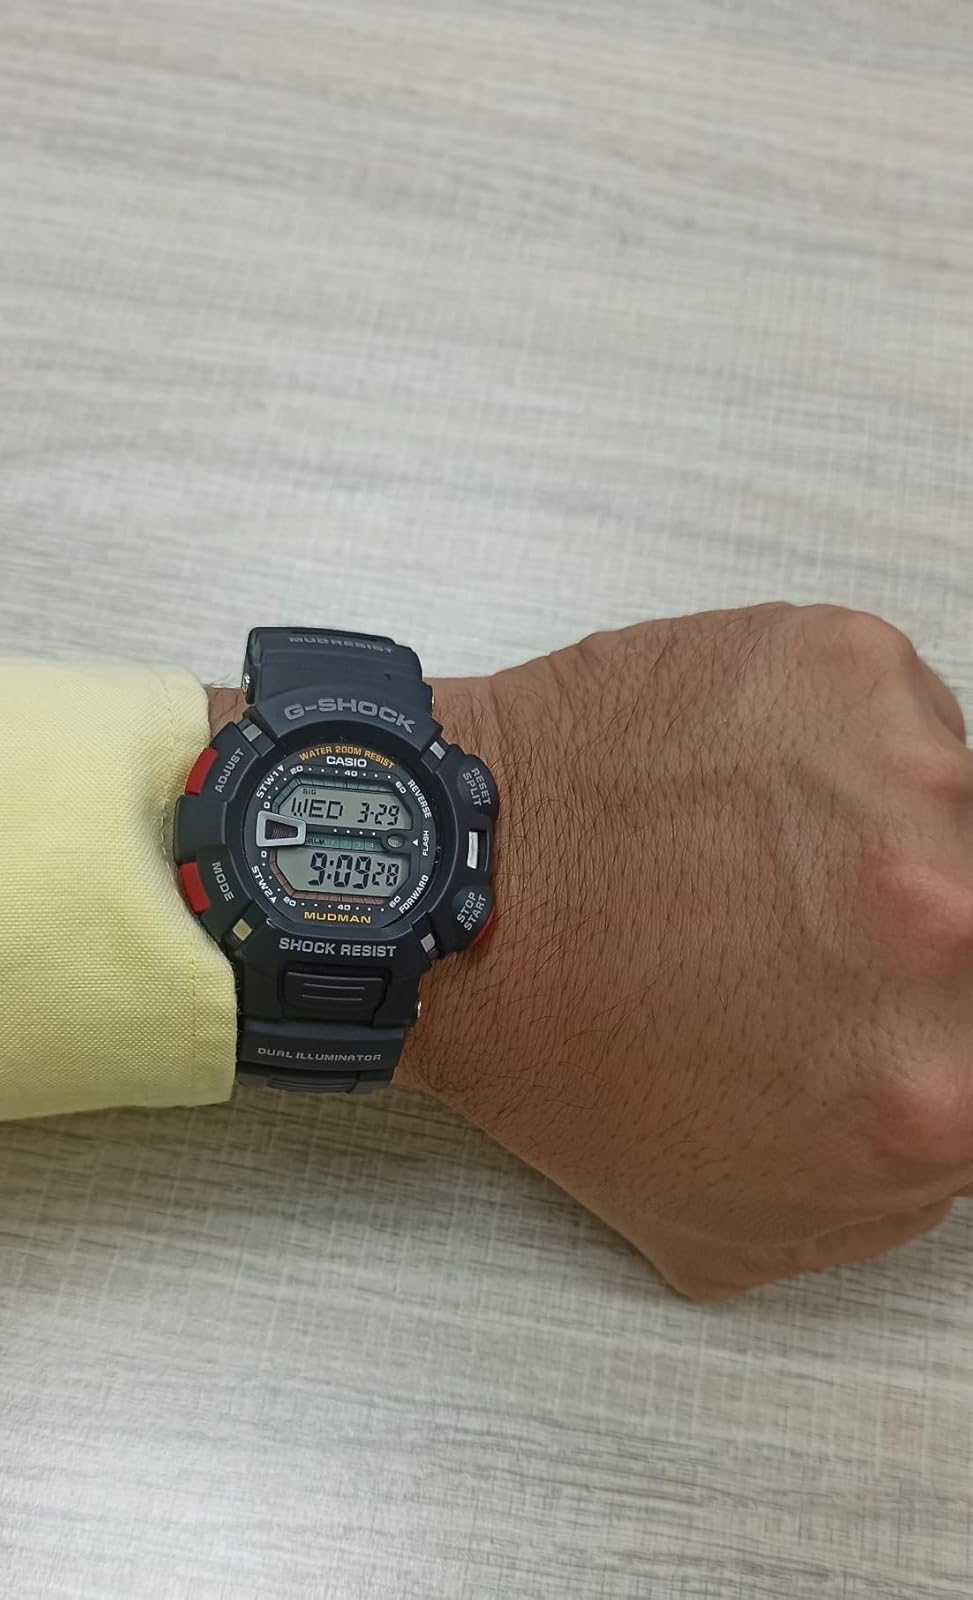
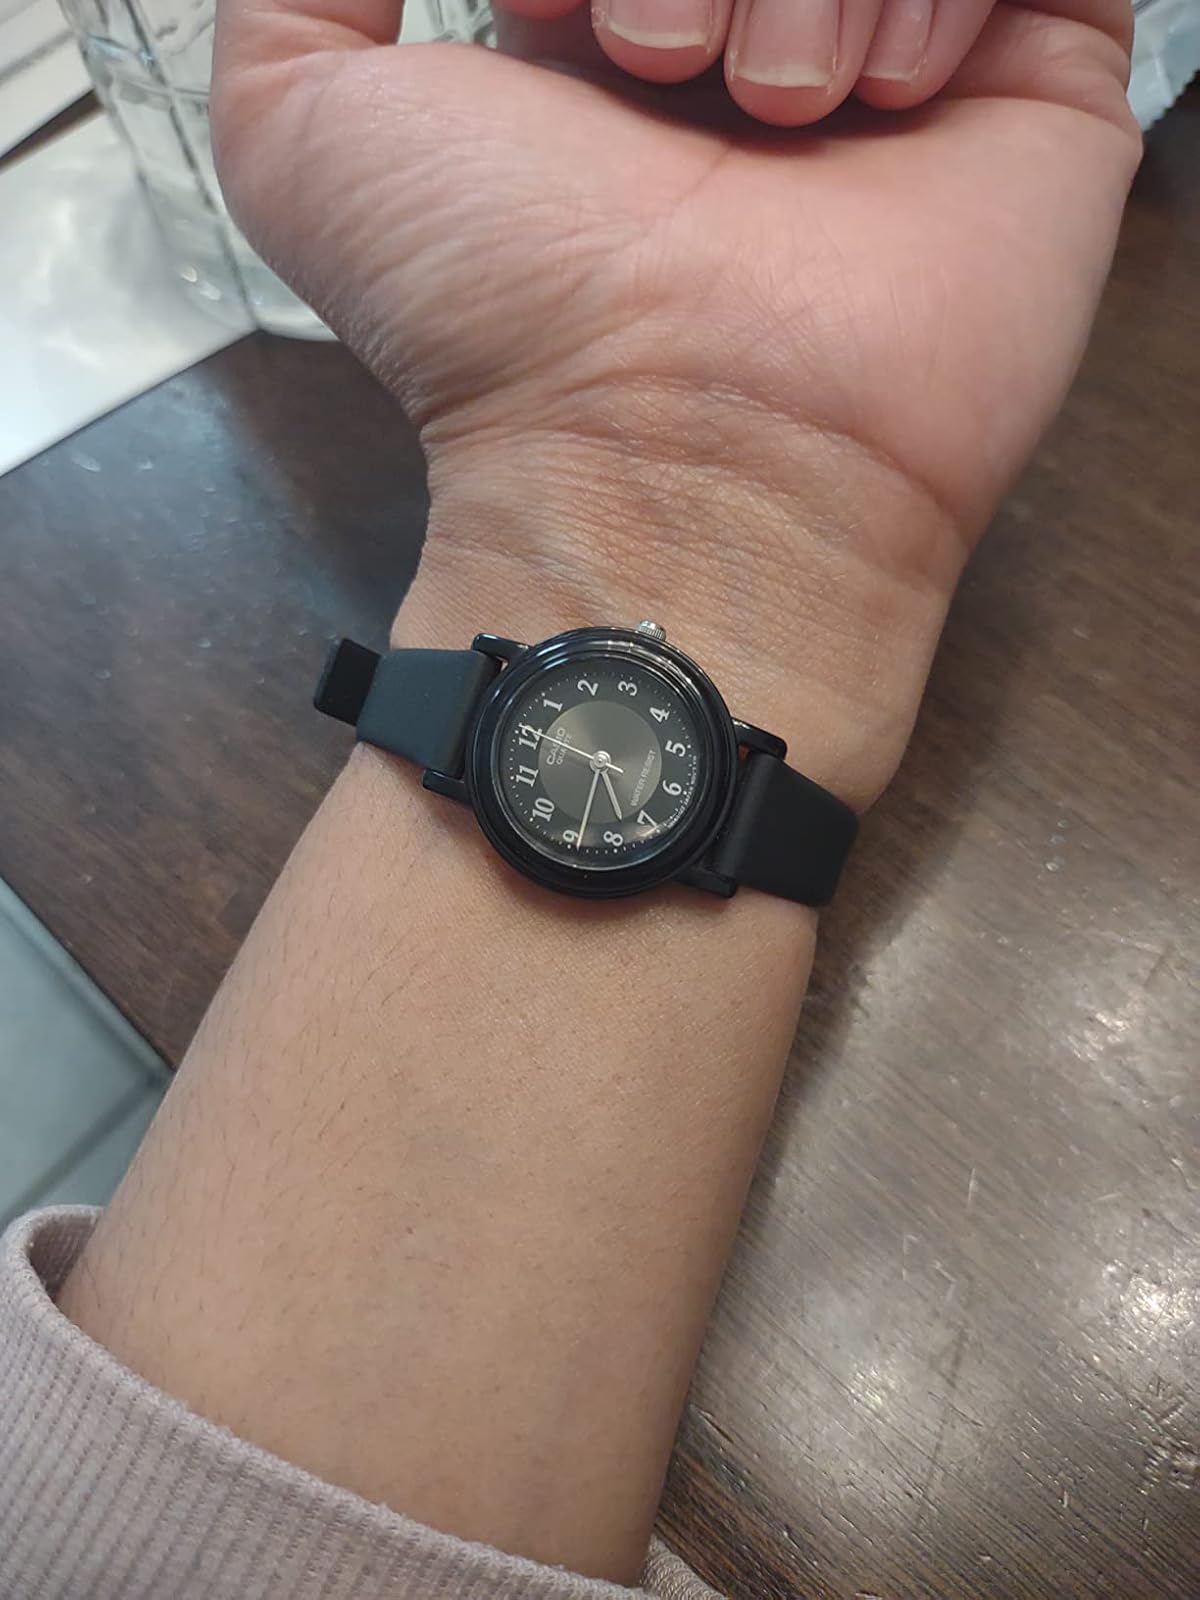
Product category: accessories_watch
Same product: no